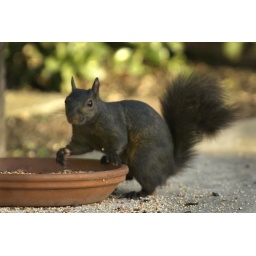
Black Squirrel feeding on sun flower seeds in the bird feeder. The sound of the shutter made him look up.